Cushman (mango)

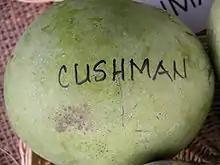
Display of 'Cushman' mango at the Tropical Agricultural Fiesta held in the Fruit and Spice Park in Homestead, Florida

The fruit is round in appearance and yellow when ripe, often looking more like a grapefruit than a mango. The flesh is pale yellow, completely fiberless, and has a sweet, rich flavor and aroma. The fruit averages over a pound in weight, getting up to 2 pounds, and contains a monoembryonic seed. The flesh has a distinctive characteristic in that when sliced open, Cushman fruit have a visible orange "halo" outlining the flesh closest to the skin. The fruit mature from July to August in Florida.